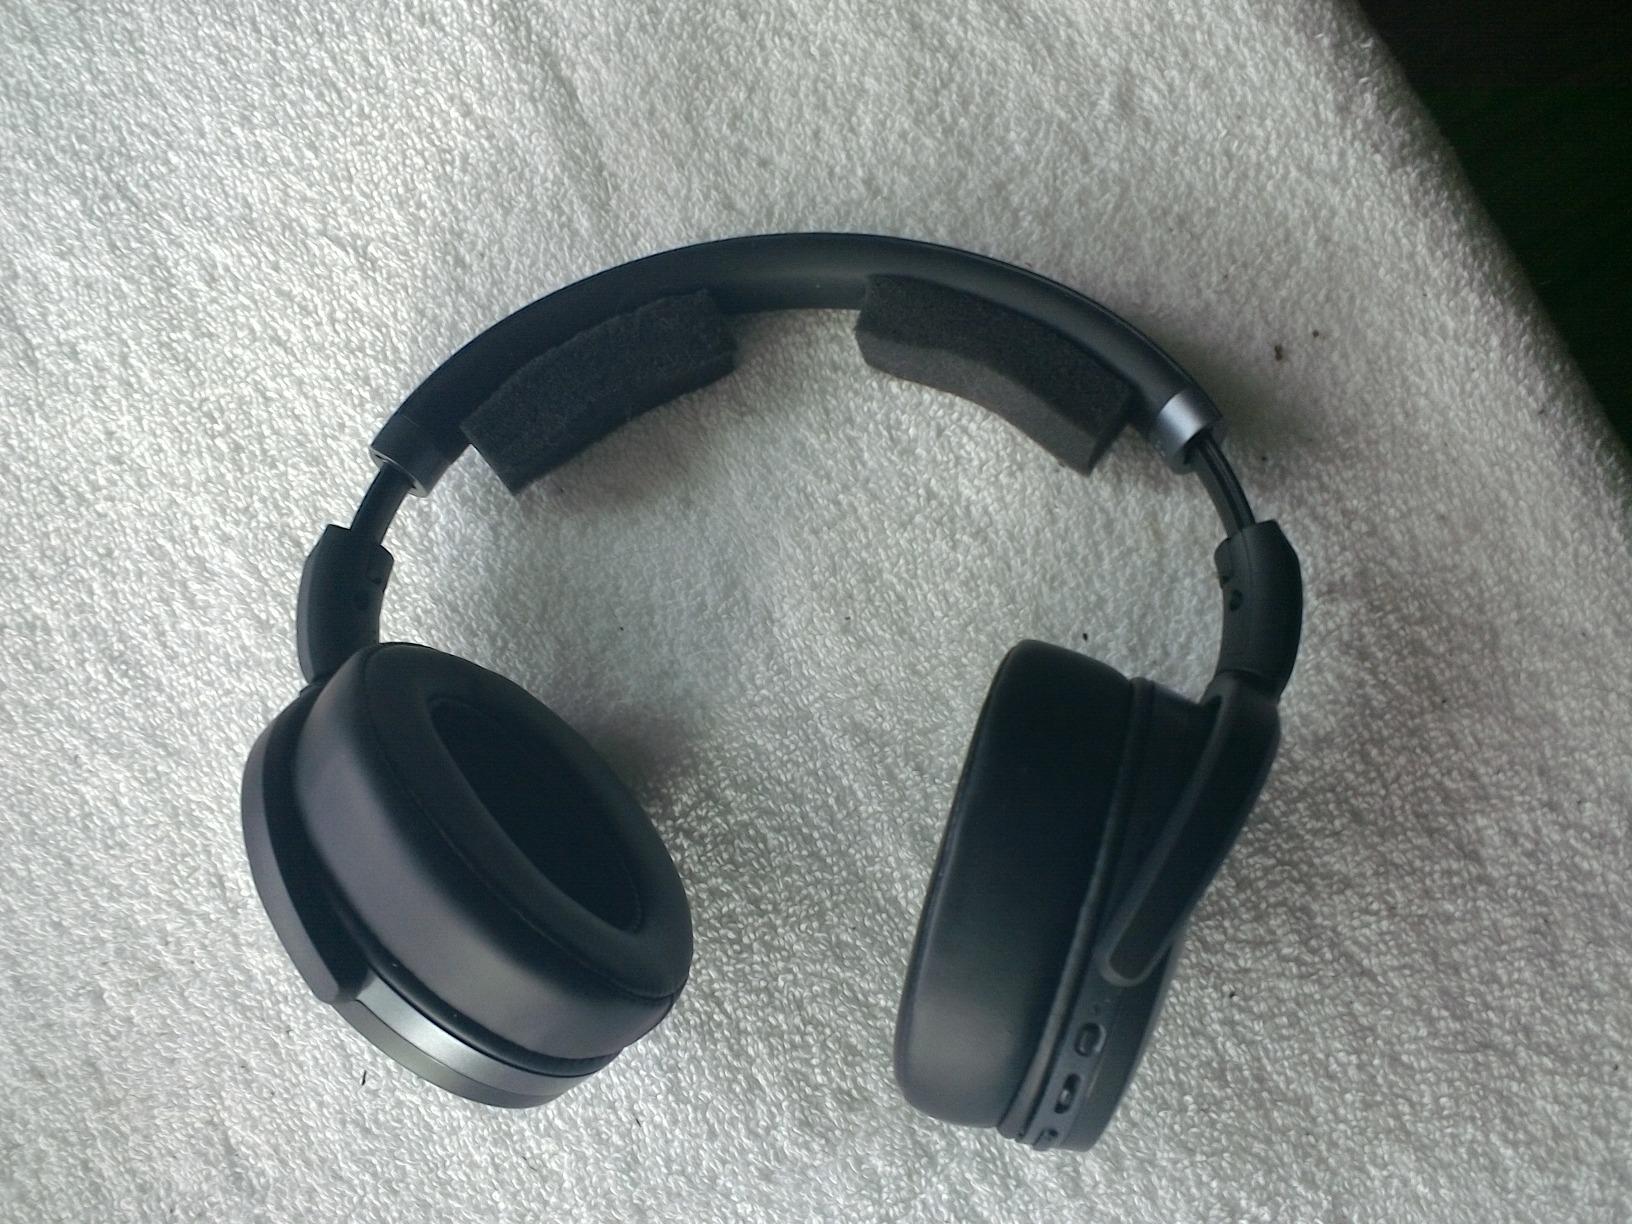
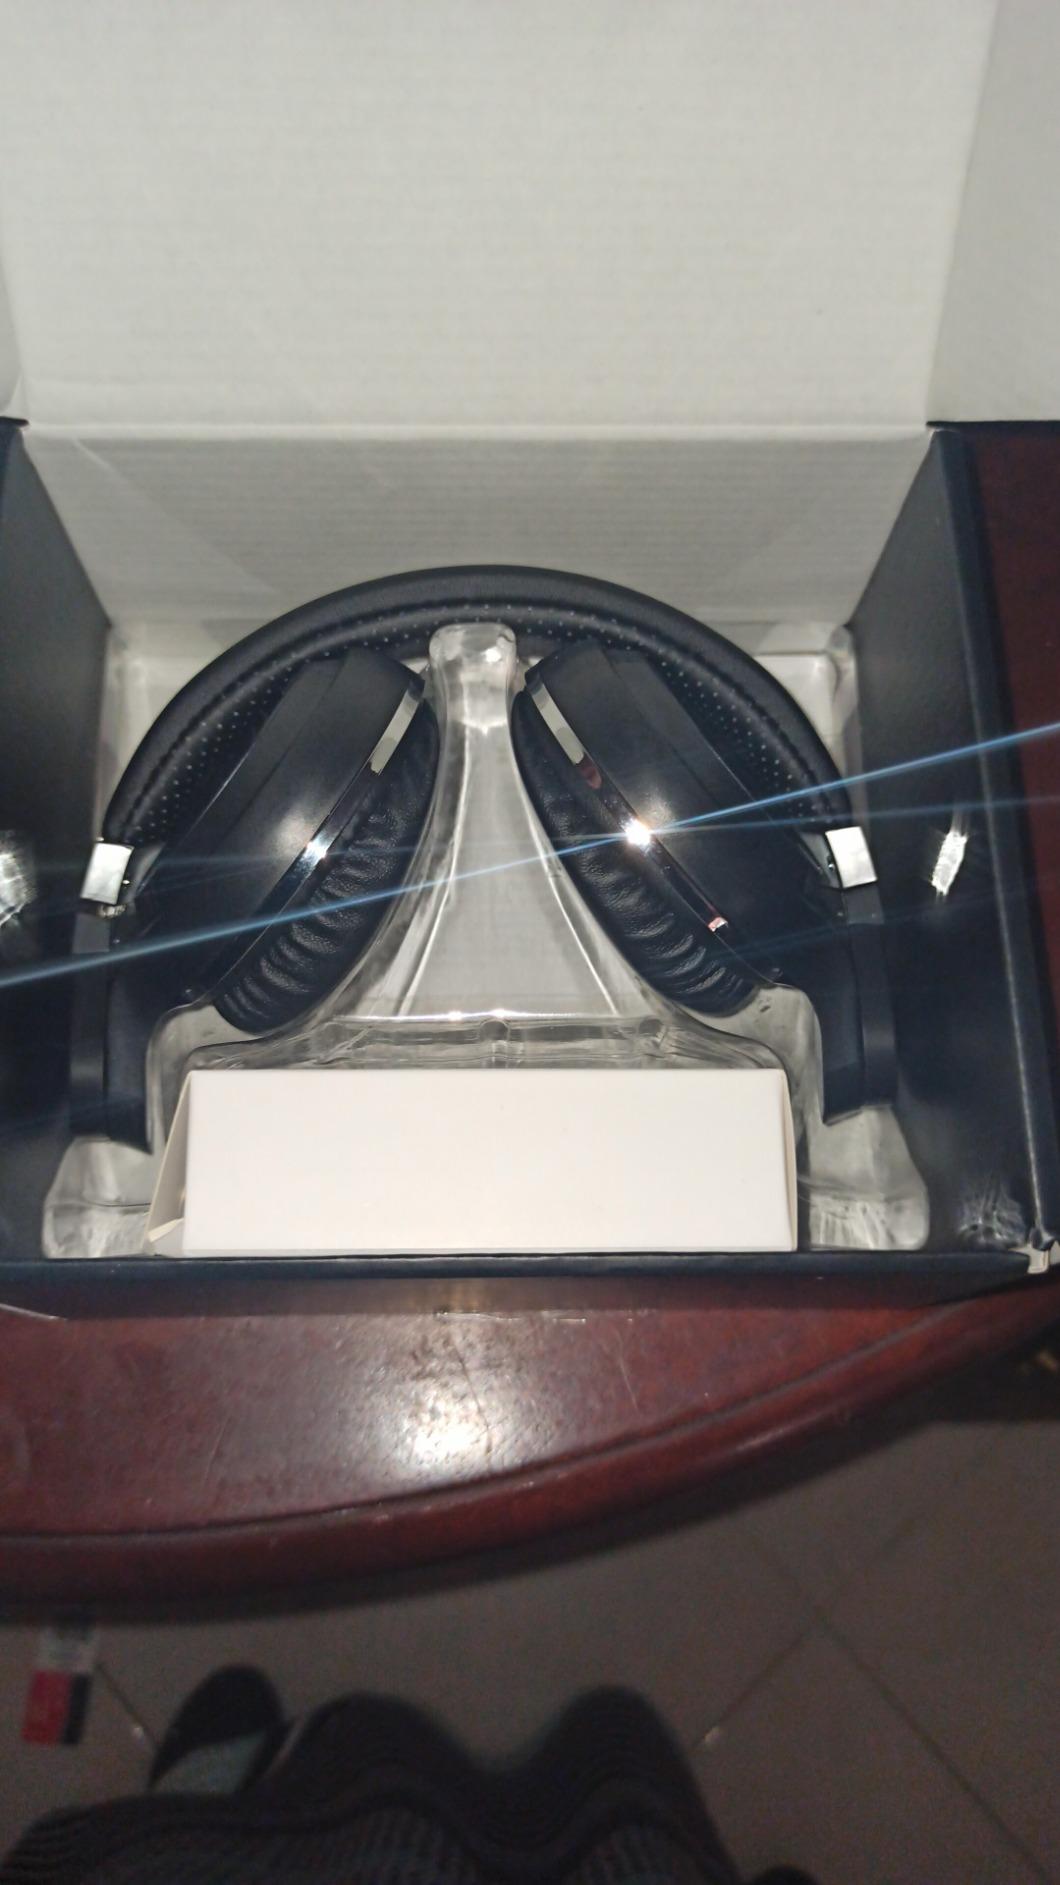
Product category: headphones
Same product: no